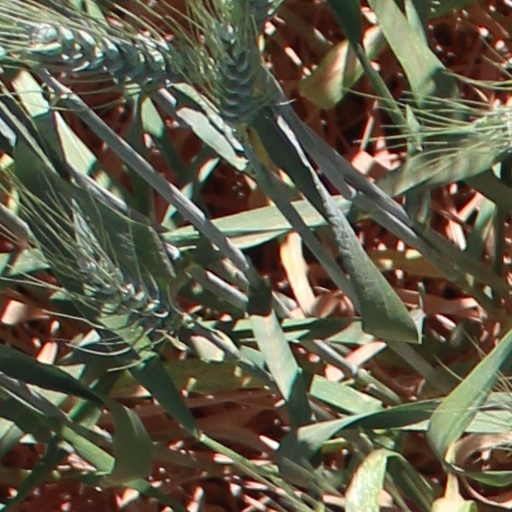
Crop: wheat